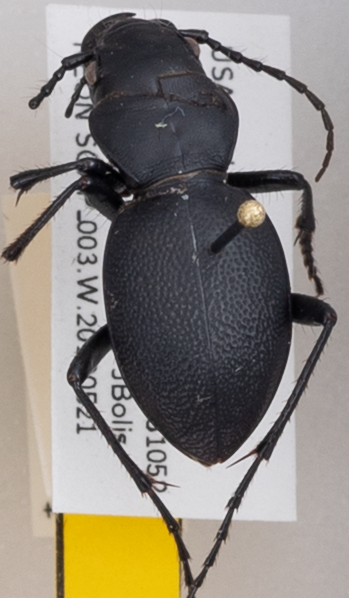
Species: Omus californicus
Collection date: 2018-05-21
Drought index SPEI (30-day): -0.932
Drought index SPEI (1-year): -0.376
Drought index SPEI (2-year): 0.8